Kraft process

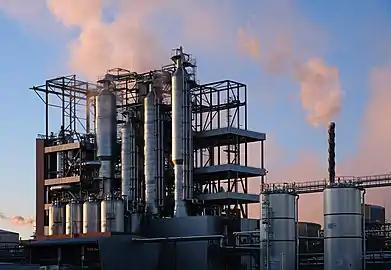
Forchem tall oil refinery in Rauma, Finland.

The main byproducts of kraft pulping are crude sulfate turpentine and tall oil soap. The availability of these is strongly dependent on wood species, growth conditions, storage time of logs and chips, and the mill's process. Pines are the most extractive-rich woods. The raw turpentine is volatile and is distilled off the digester, while the raw soap is separated from the spent black liquor by decantation of the soap layer formed on top of the liquor storage tanks. From pines the average yield of turpentine is 5–10 kg/t pulp and of crude tall oil is 30–50 kg/t pulp.